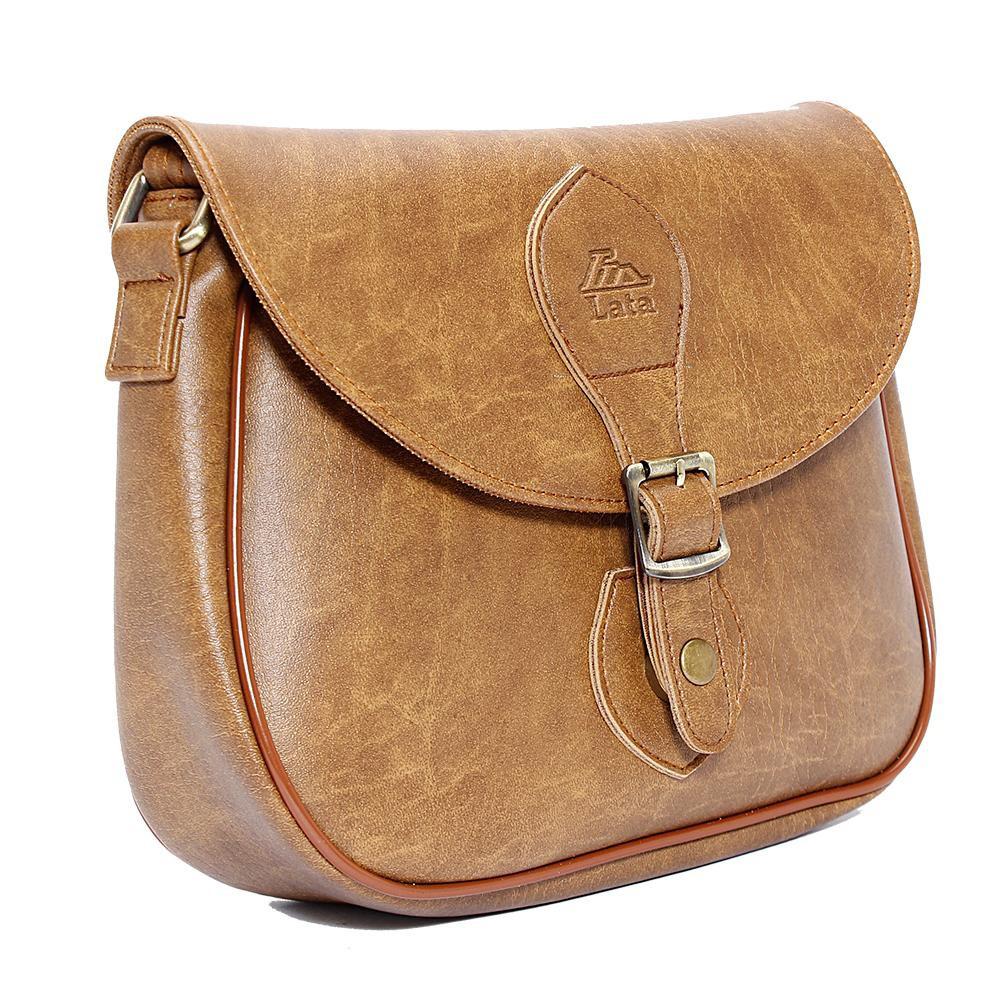
có một chiếc túi được làm bằng da trong bức ảnh